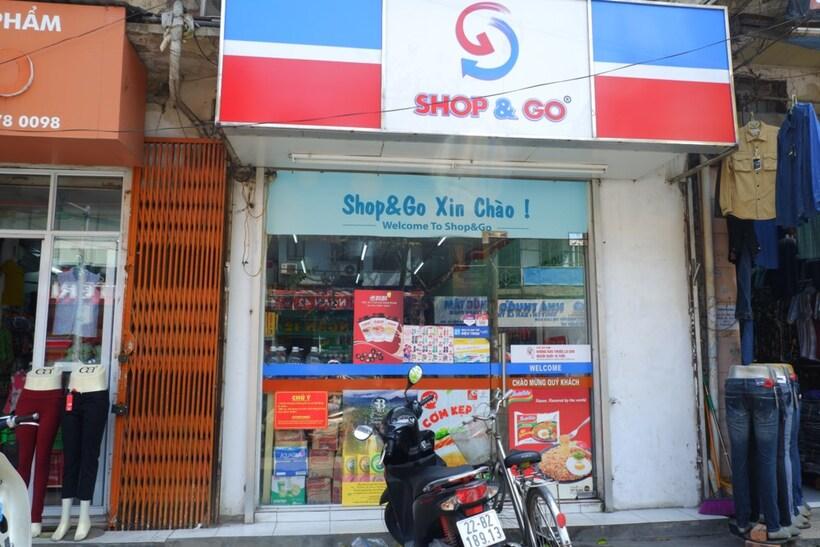
ở phía trước cửa hàng có sự xuất hiện của hai chiếc xe